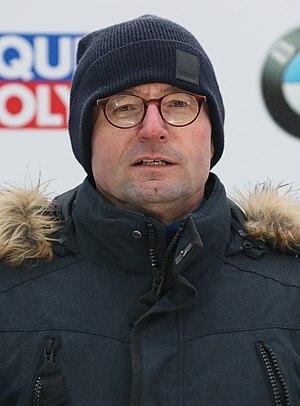
Roland Wöller, né le 19 juillet 1970 à Duisbourg, est un homme politique allemand membre de l'Union chrétienne-démocrate d'Allemagne.